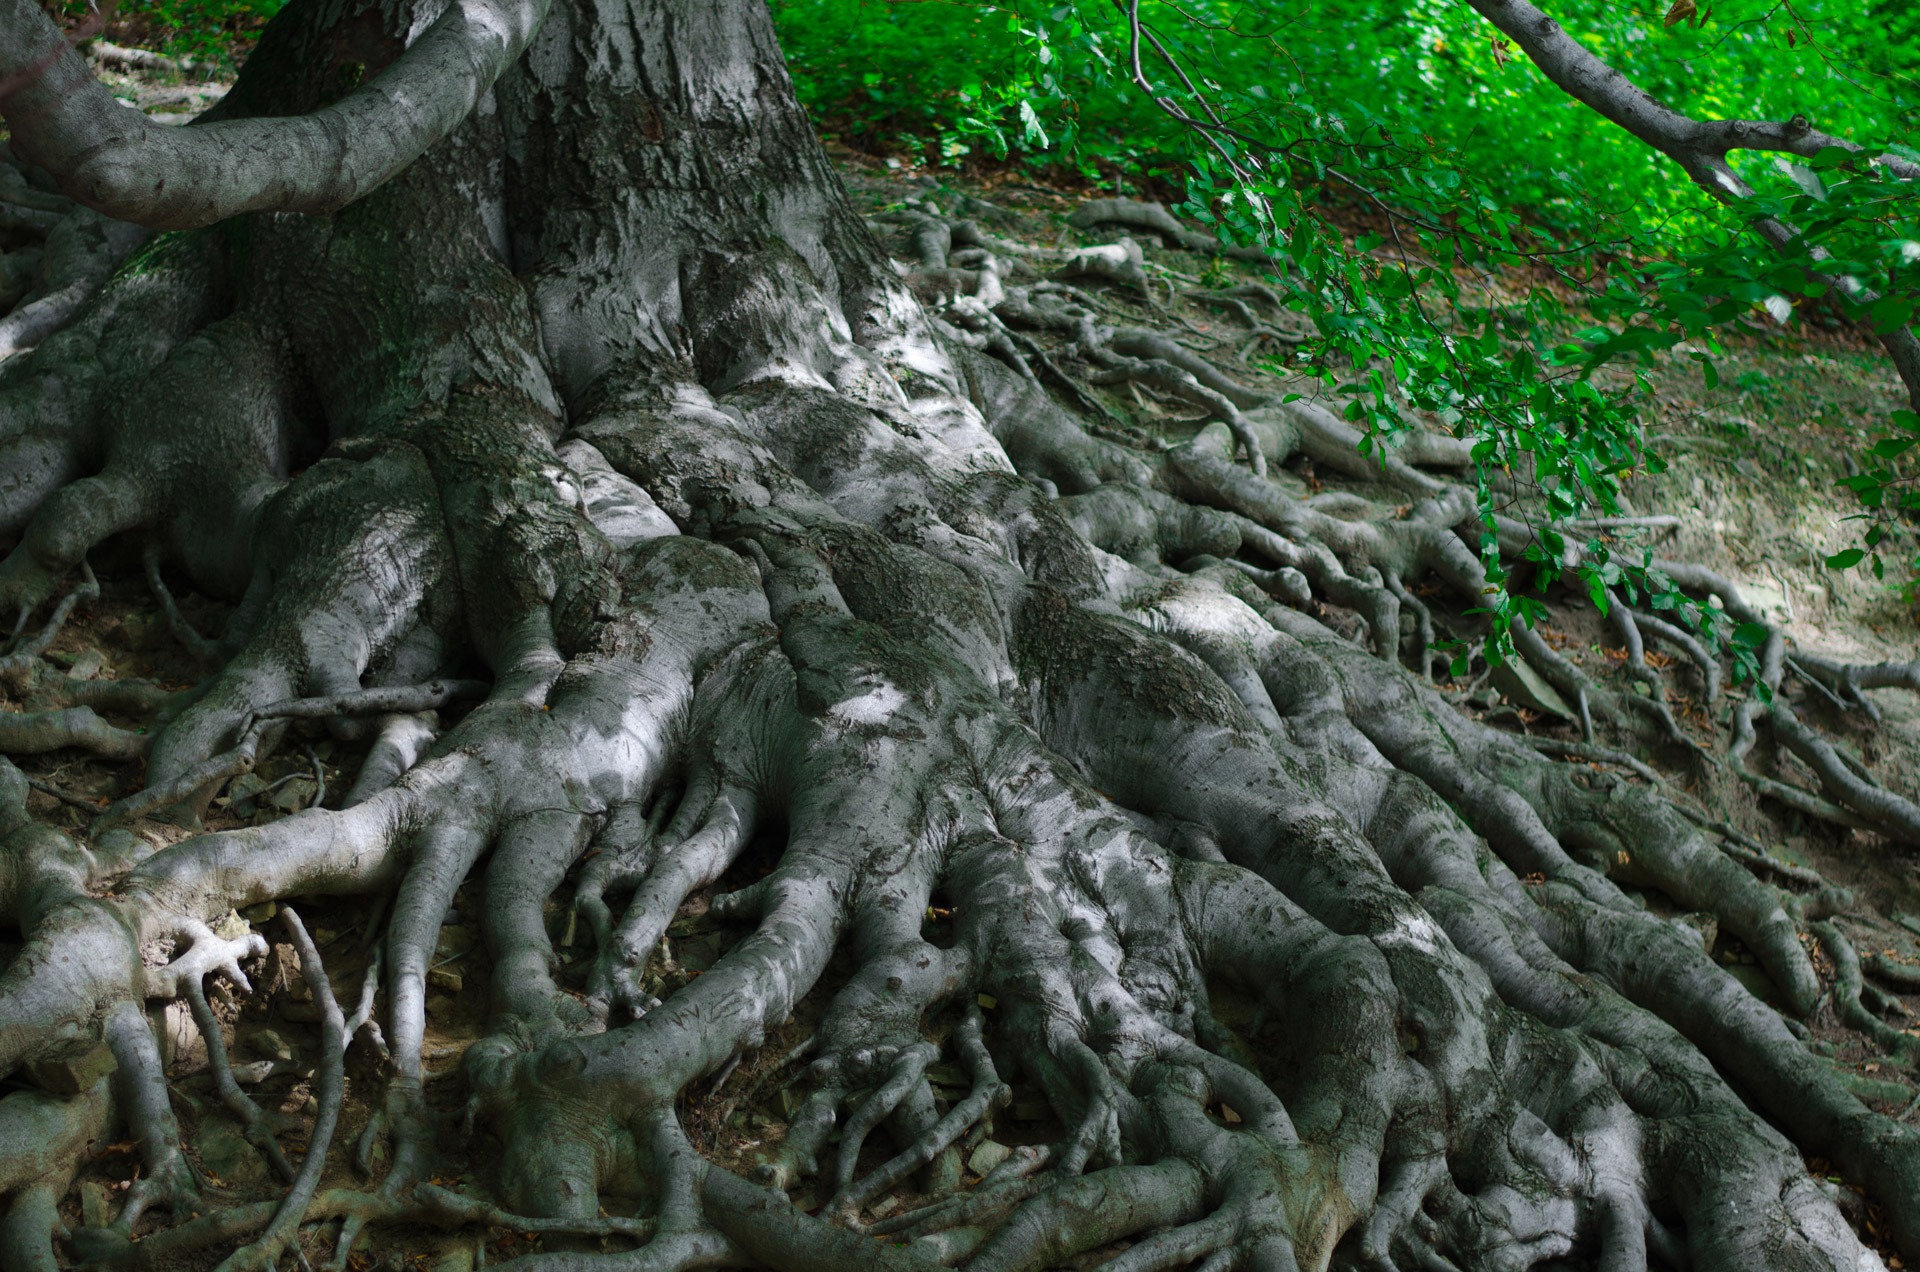
tree, nature, forest, branch, plant, wood, flower, trunk, environment, green, jungle, natural, botany, flora, root, woods, spruce, rainforest, deciduous, roots, woodland, habitat, old growth forest, natural environment, woody plant, land plant